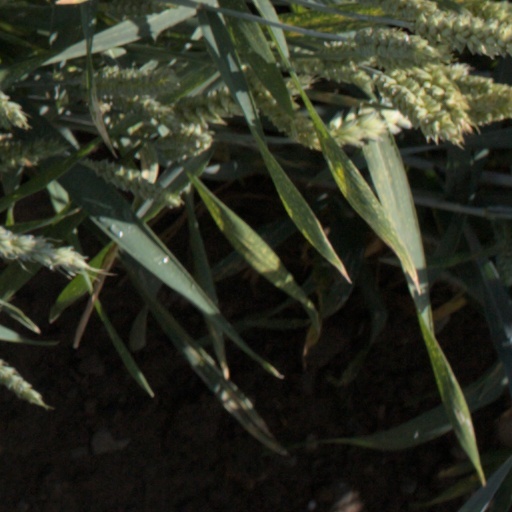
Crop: wheat